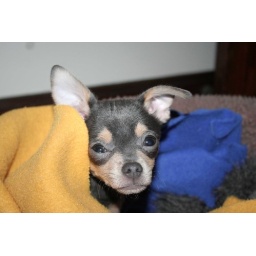
Well, he WAS sleeping until I shoved a camera in his face and woke him up.